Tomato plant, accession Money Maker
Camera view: vertical (180 deg); turntable rotation: 90 degrees
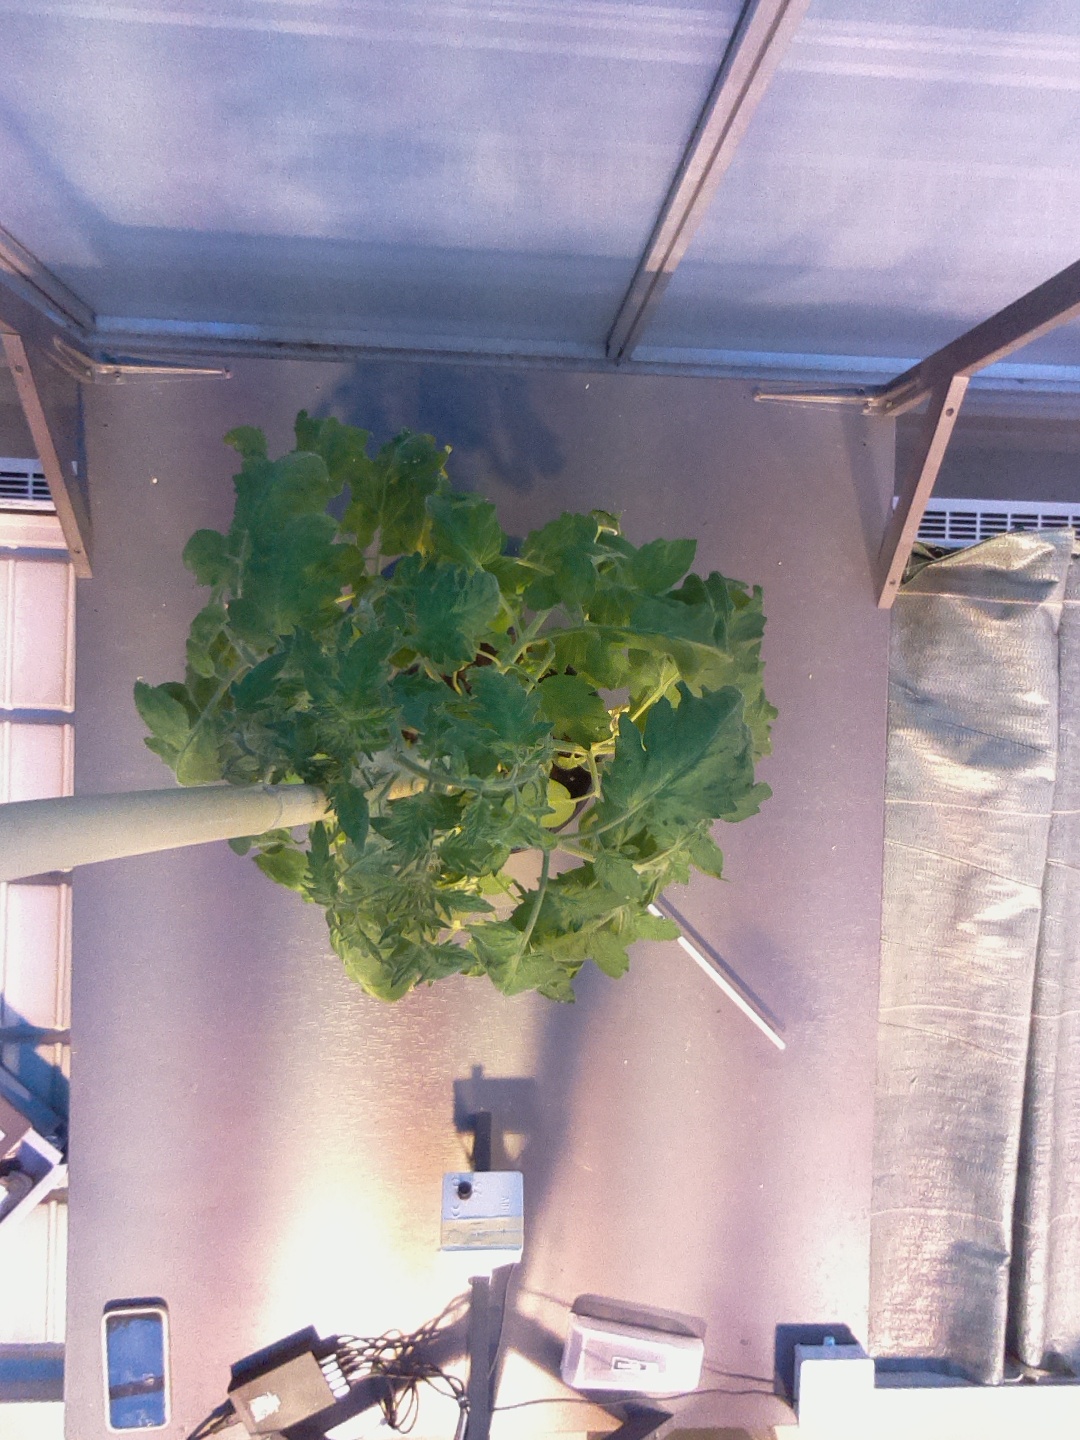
BBCH growth stage 62: 20%-30% of flowers open